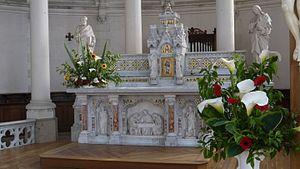
Le maître Autel de l'église Saint-Léger d'Orvault à Pâques.
L'église Saint-Léger est une église catholique située à Orvault, département français de la Loire-Atlantique, en France. L'église actuelle du bourg d'Orvault est la quatrième à y être construite.